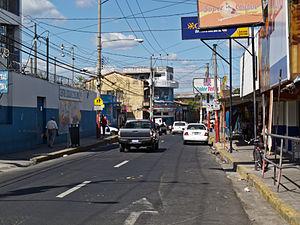
Mejicanos est une ville du Salvador située dans le département de San Salvador. Elle fait partie de l'aire urbaine de San Salvador.